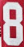
Number: 8